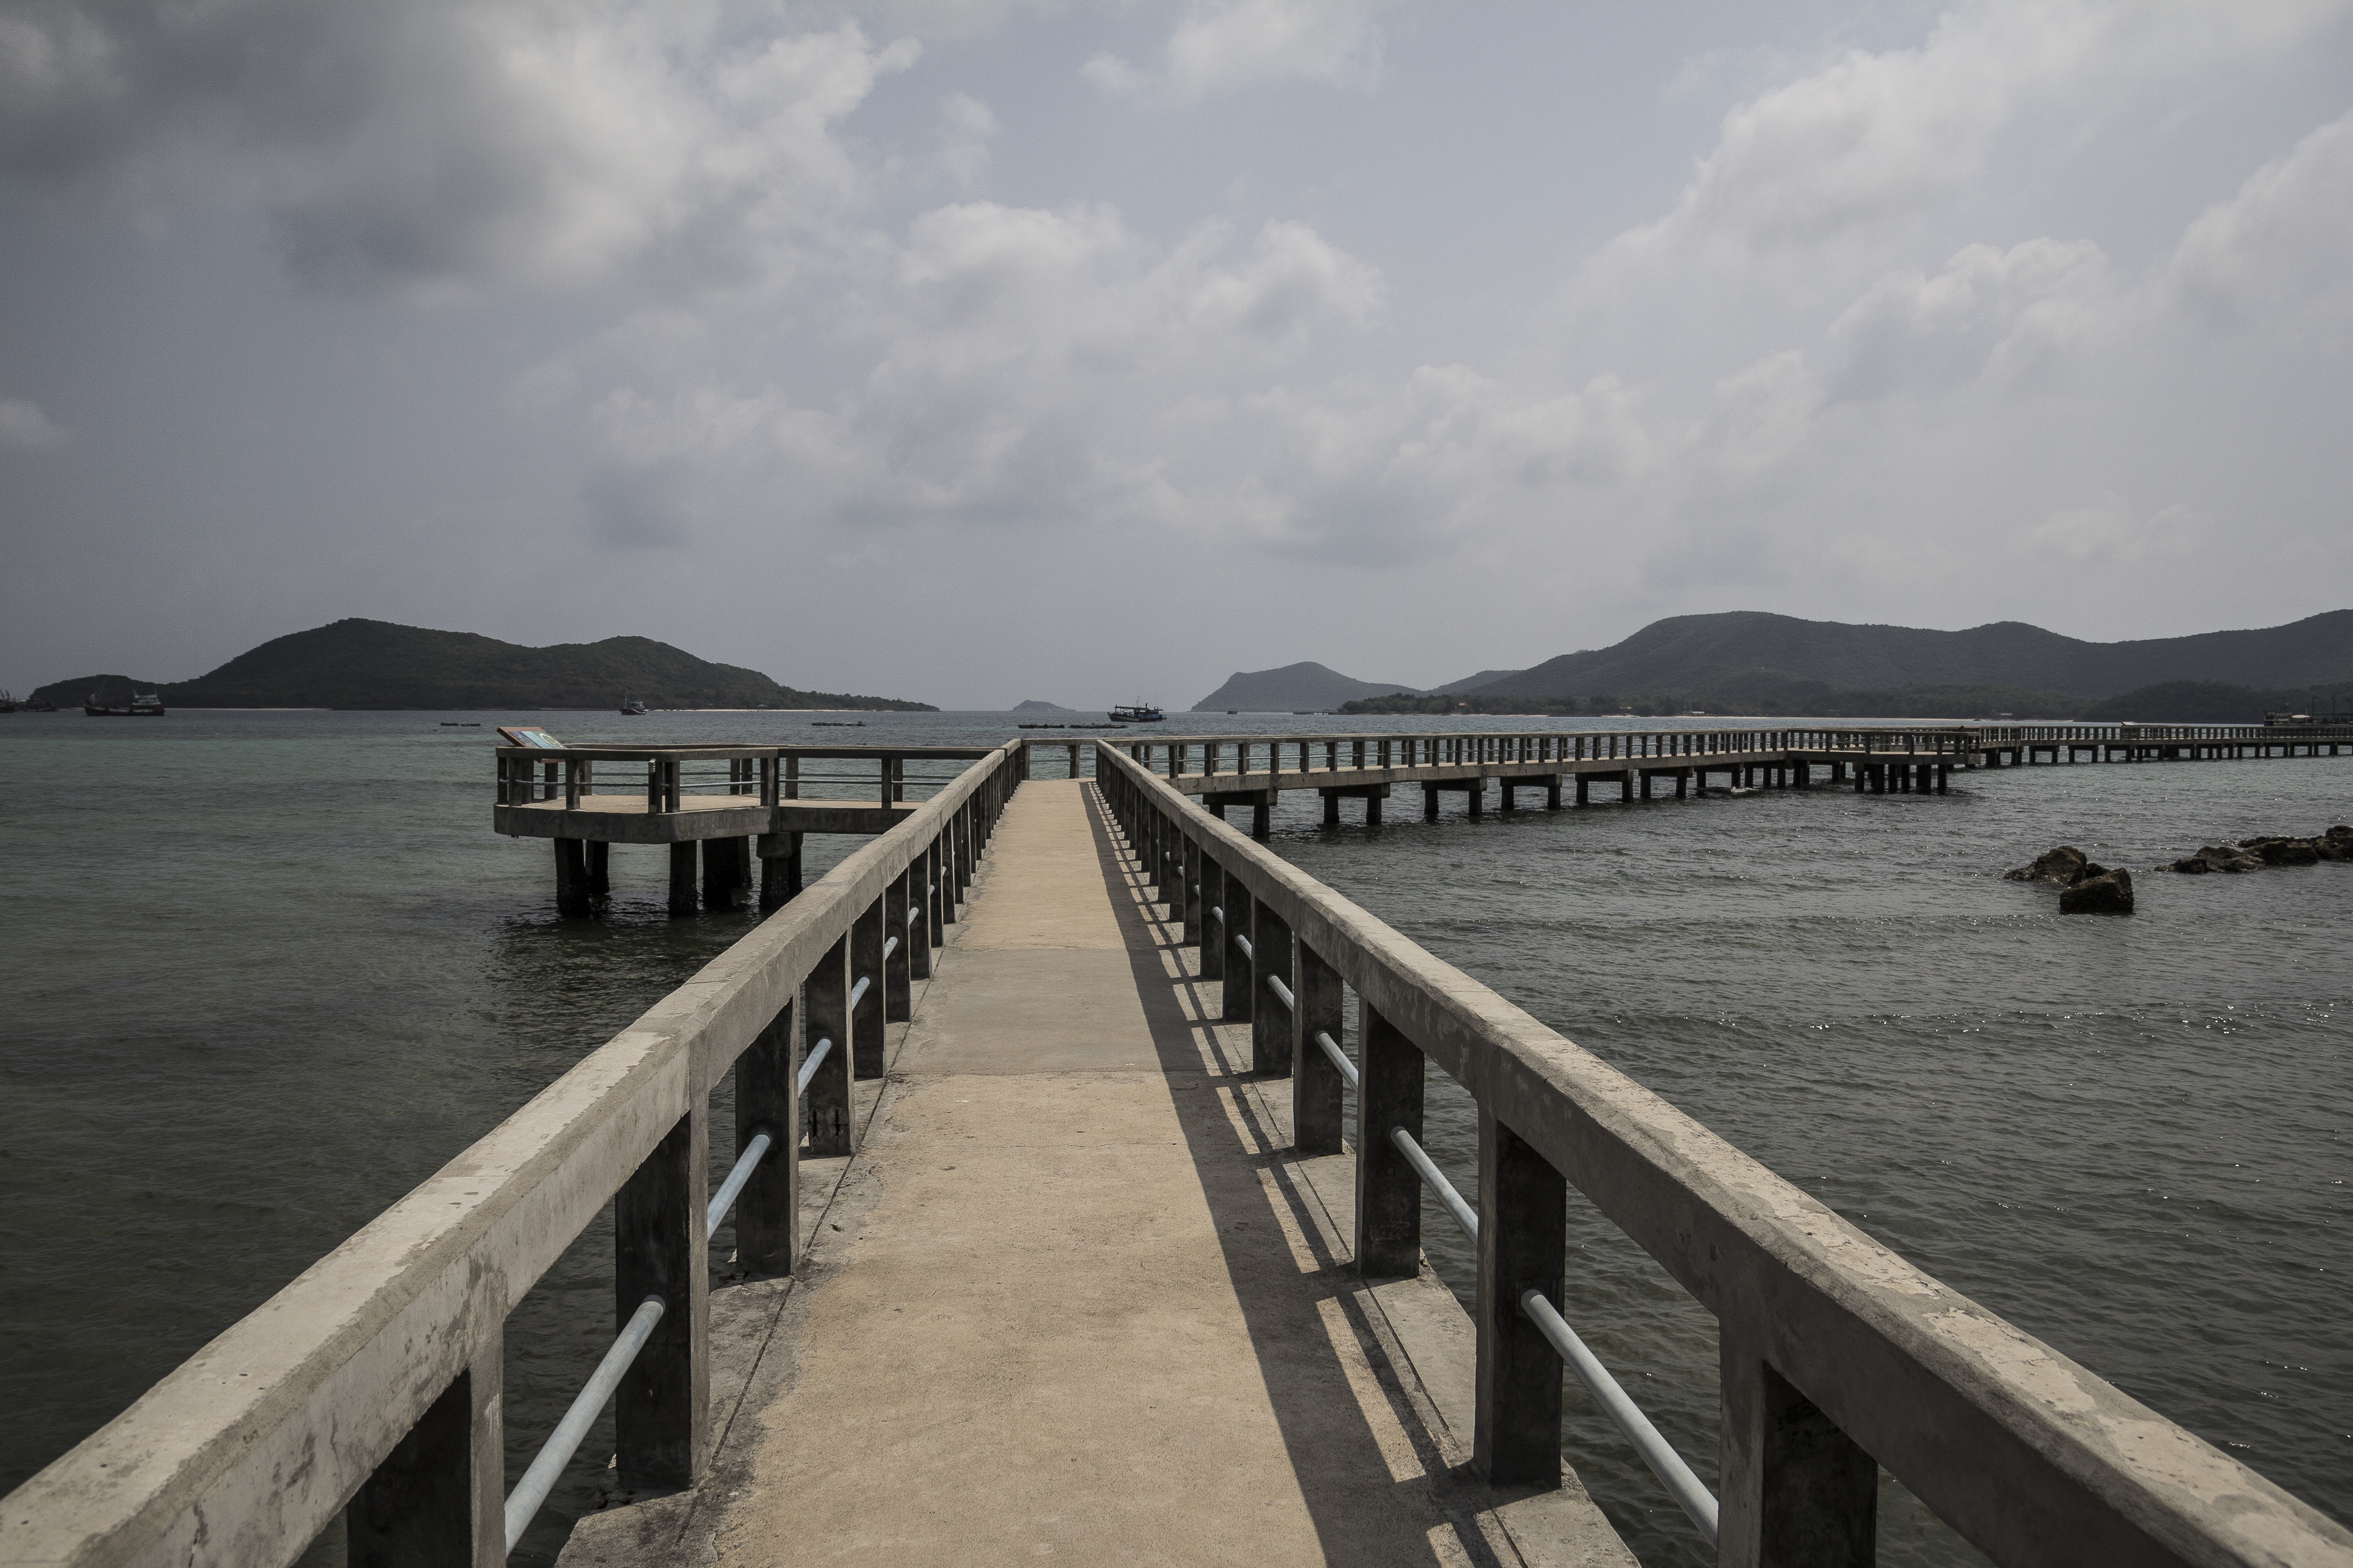
beach, sea, coast, water, ocean, dock, boardwalk, shore, lake, pier, walkway, bay, reservoir, body of water, landscapes, breakwater, the pier, gulf of thailand